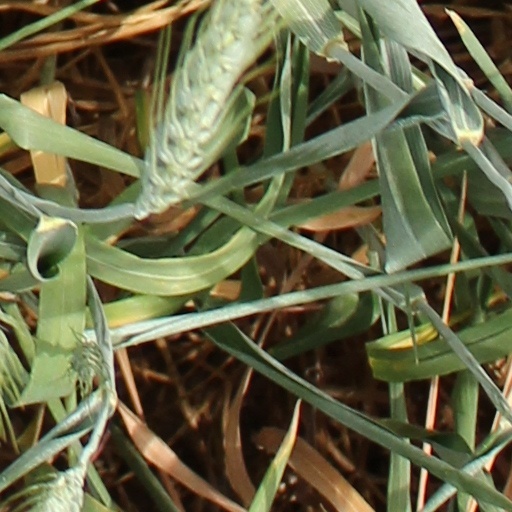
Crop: wheat